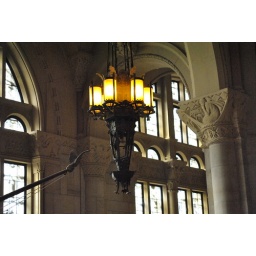
Light in the Brooklyn flea market bank building